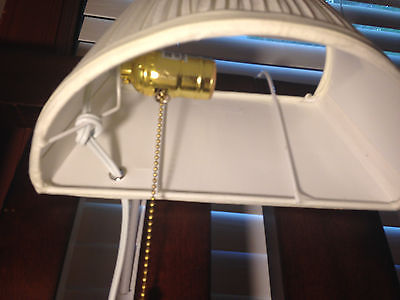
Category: lamp